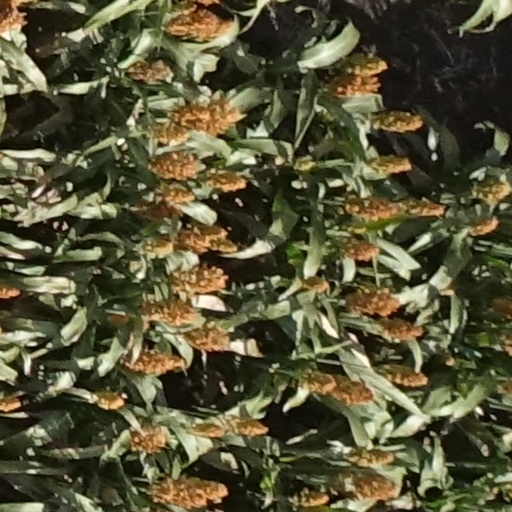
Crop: sorghum